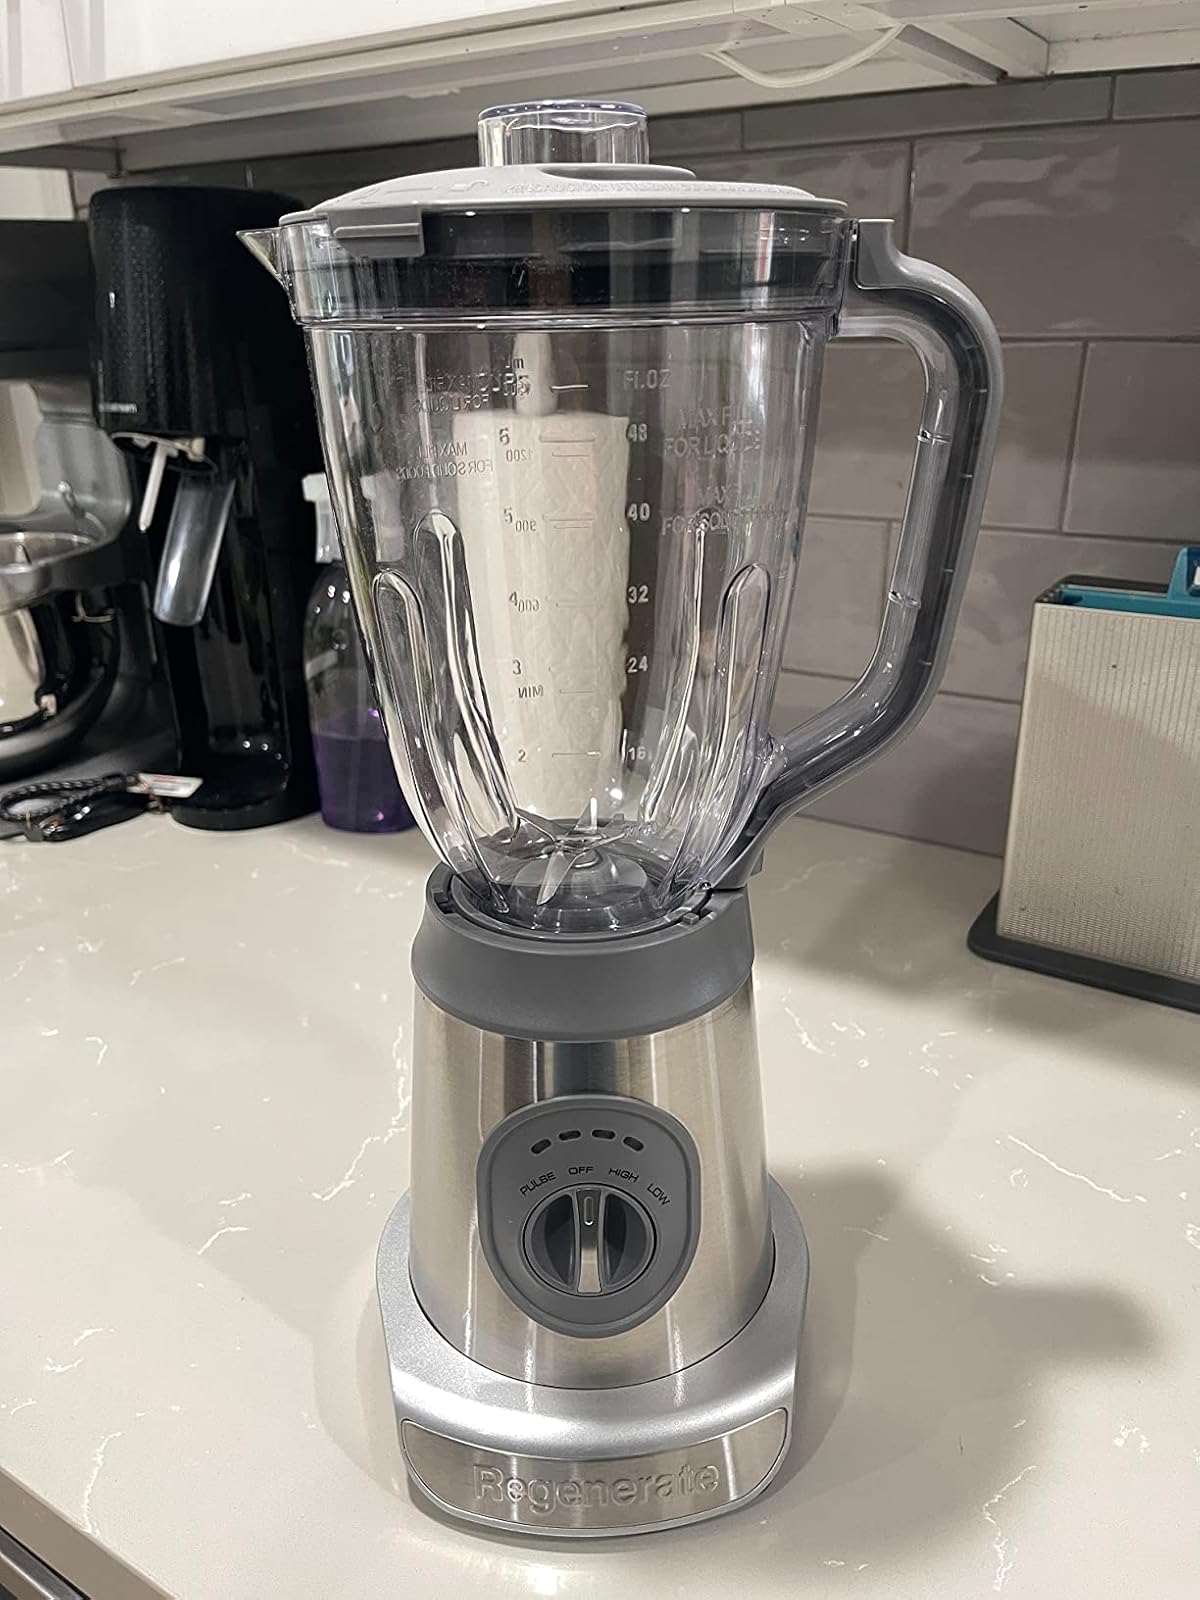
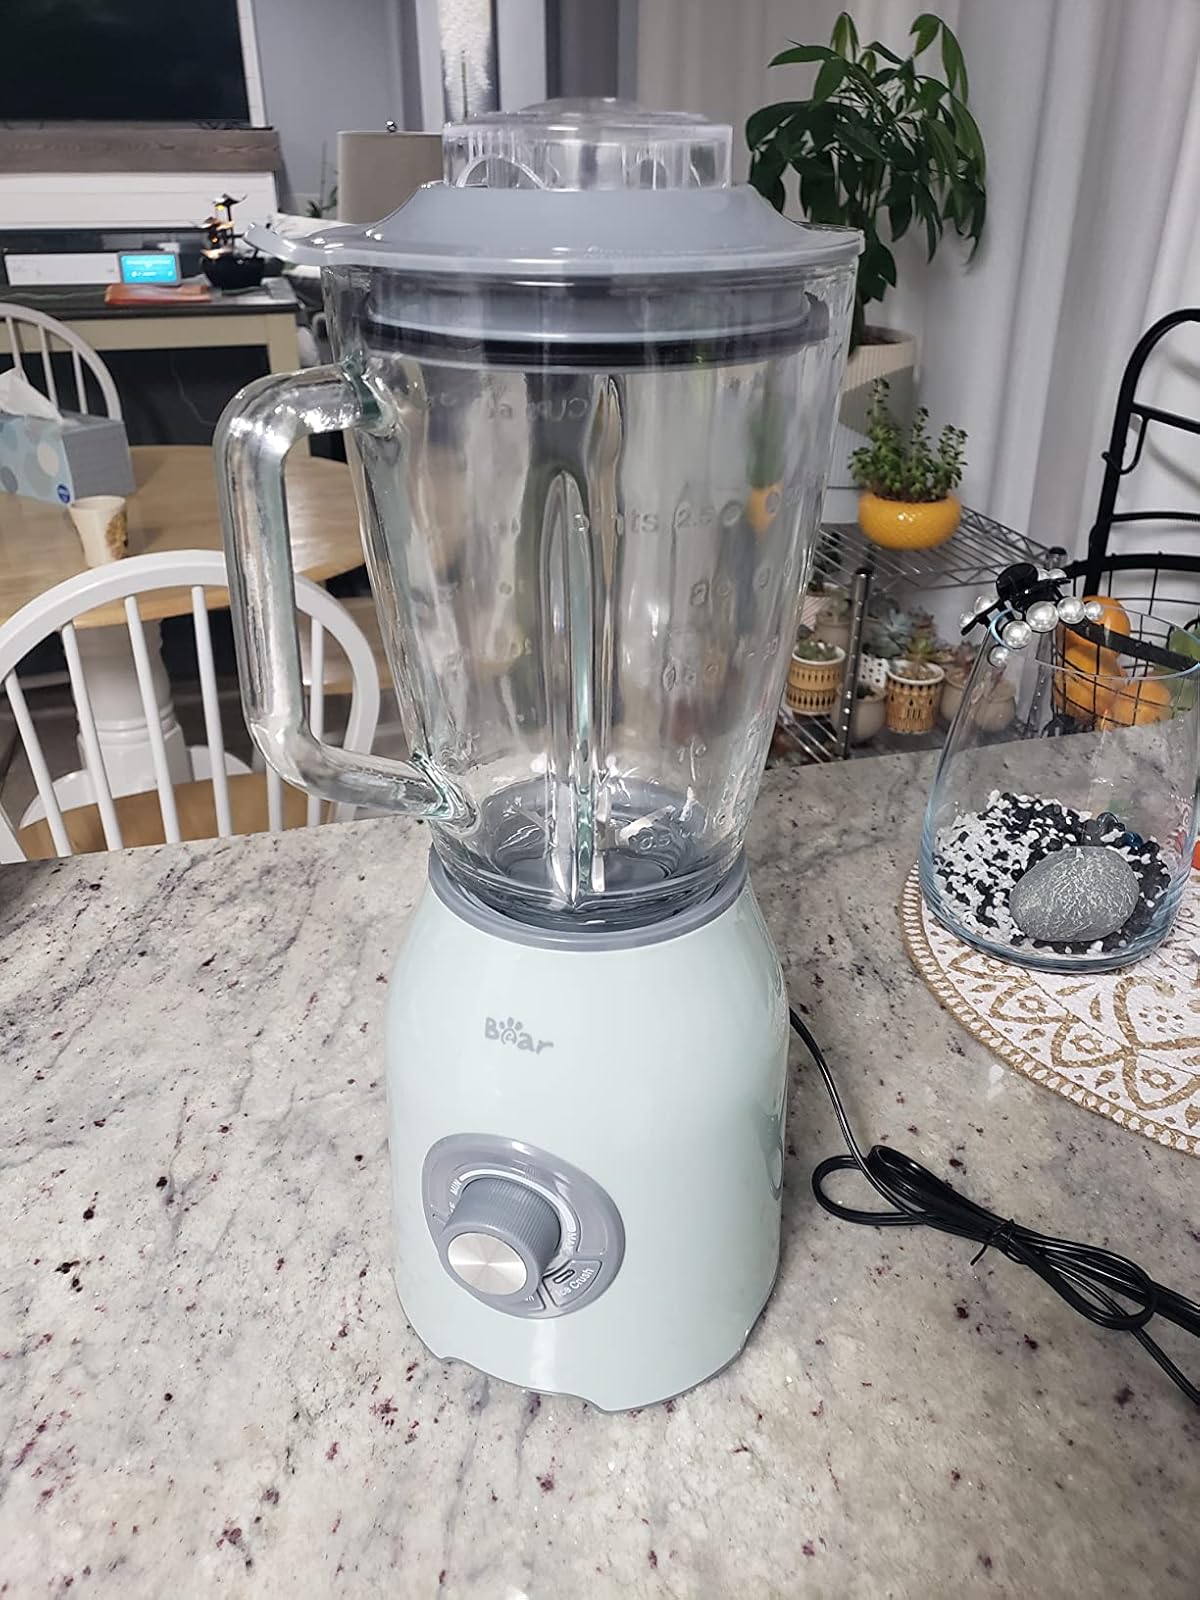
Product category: items_blender
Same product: no